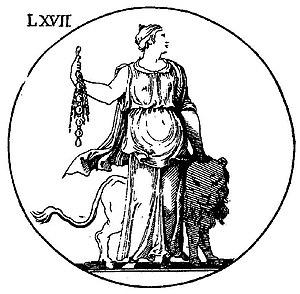
Cesare Ripa, Iconologia, traduit par Jean Baudoin, édition de 1643.
Le Cycle de Marie de Médicis est une série de vingt-quatre tableaux de Pierre Paul Rubens commandés en 1621 par Marie de Médicis, l'épouse de Henri IV pour le palais du Luxembourg à Paris. Rubens devait réaliser ces peintures en l'espace de 2 ans de manière à les achever pour le mariage de la fille de Marie de Médicis, Henriette Marie. Vingt et un tableaux représentent les gloires et luttes de Marie, les trois peintures restantes étant des portraits d'elle et de ses parents. Depuis l'année 1900, ces tableaux sont exposés au Louvre à Paris.